Farmer School of Business

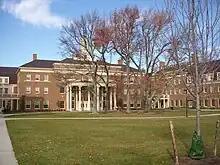
Front landscape of the FSB, from High Street.

At 210,000 square feet, the building contains 12 case classrooms, 8 “cluster” rooms, 3 “standard” rooms (one with capabilities to be used as a mock trial room), 3 seminar rooms, 1 trading room, 1 small auditorium (150 persons), 1 large auditorium (500 persons), and 4 teaching labs. There are also 136 faculty offices to house all six Oxford departments. In addition to these rooms and offices, there are also three major centers in the Farmer building. The Thomas C. Page Center for Entrepreneurial Studies, Armstrong Interactive, and Center for Business Excellence are all located in the 800 E. High building.